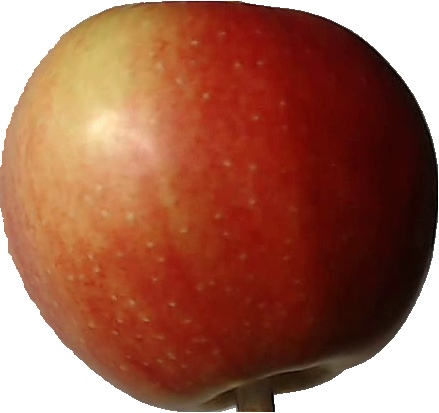
Label: apple_red_2